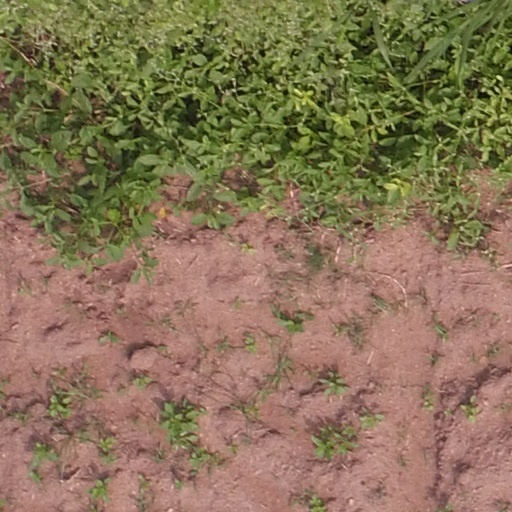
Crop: maize; corn